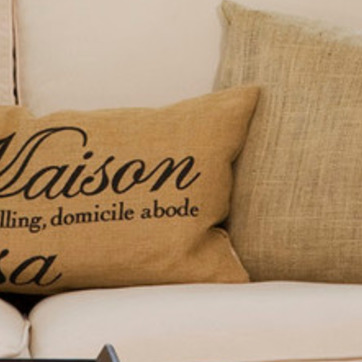
Material: fabric